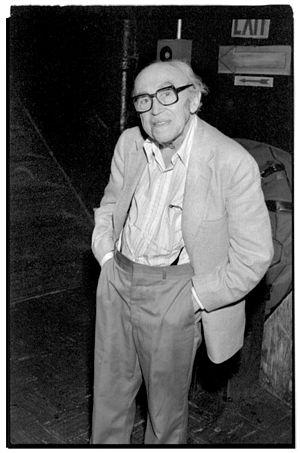
Le Village Vanguard est un célèbre club de jazz de New York aux États-Unis situé au 178 de la Septième avenue dans le quartier de Greenwich Village. Il est fondé en 1935 par Max Gordon et accueillera les plus grands jazzmen, d'Albert Nicholas à Wynton Marsalis en passant par Sonny Rollins, John Coltrane, Dexter Gordon, etc., certains y enregistreront des sessions qui ont marqué l'histoire du jazz.